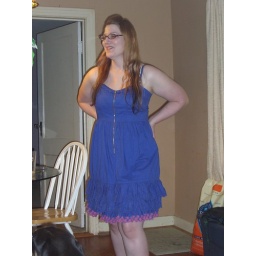
Moon party in honor of the lunar landing. Kristin looking all cute in her clearance dress she found.